Names of the Albanians and Albania

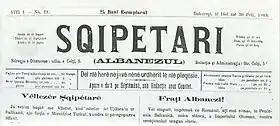
"Sqipetari – Albanezul", the newspaper of the Albanian minority in Romania from 1889.

By the Late Middle Ages, during the period of Humanism and the European Renaissance, the terms "epirot", "Epir" and "gjuhë epirote" (Latin: "epirota", "Epirus", "lingua epirotica") were preferred in the intellectual, literary and clerical circles of the time, used as synonyms for "arbën", "Arbën", "Dheu i Arbënit", "Arbëní/rí", "abënuer/arbëror", "i arbënesh/arbëresh", and later, respectively for "shqiptar", "Shqipni/Shqipëri", (lingua) "shqipe". Subsequently, this linguistic-historical ethnic association was faithfully followed also by the Albanian intellectuals and Catholic clerics during the Middle Ages. On a letter sent to the Prince of Taranto Giovanni Orsini in 1460, the Albanian Lord Skanderbeg wrote: “Se le nostre cronache non mentono, noi ci chiamiamo Epiroti” ("If our chronicles don't lie, we call ourselves Epiroti"). Published in Rome in 1635 by the Albanian bishop and writer Frang Bardhi, the first dictionary of the Albanian language was titled: "Dictionarium latino-epiroticum" ("Latin-Epirotan [Albanian] dictionary").